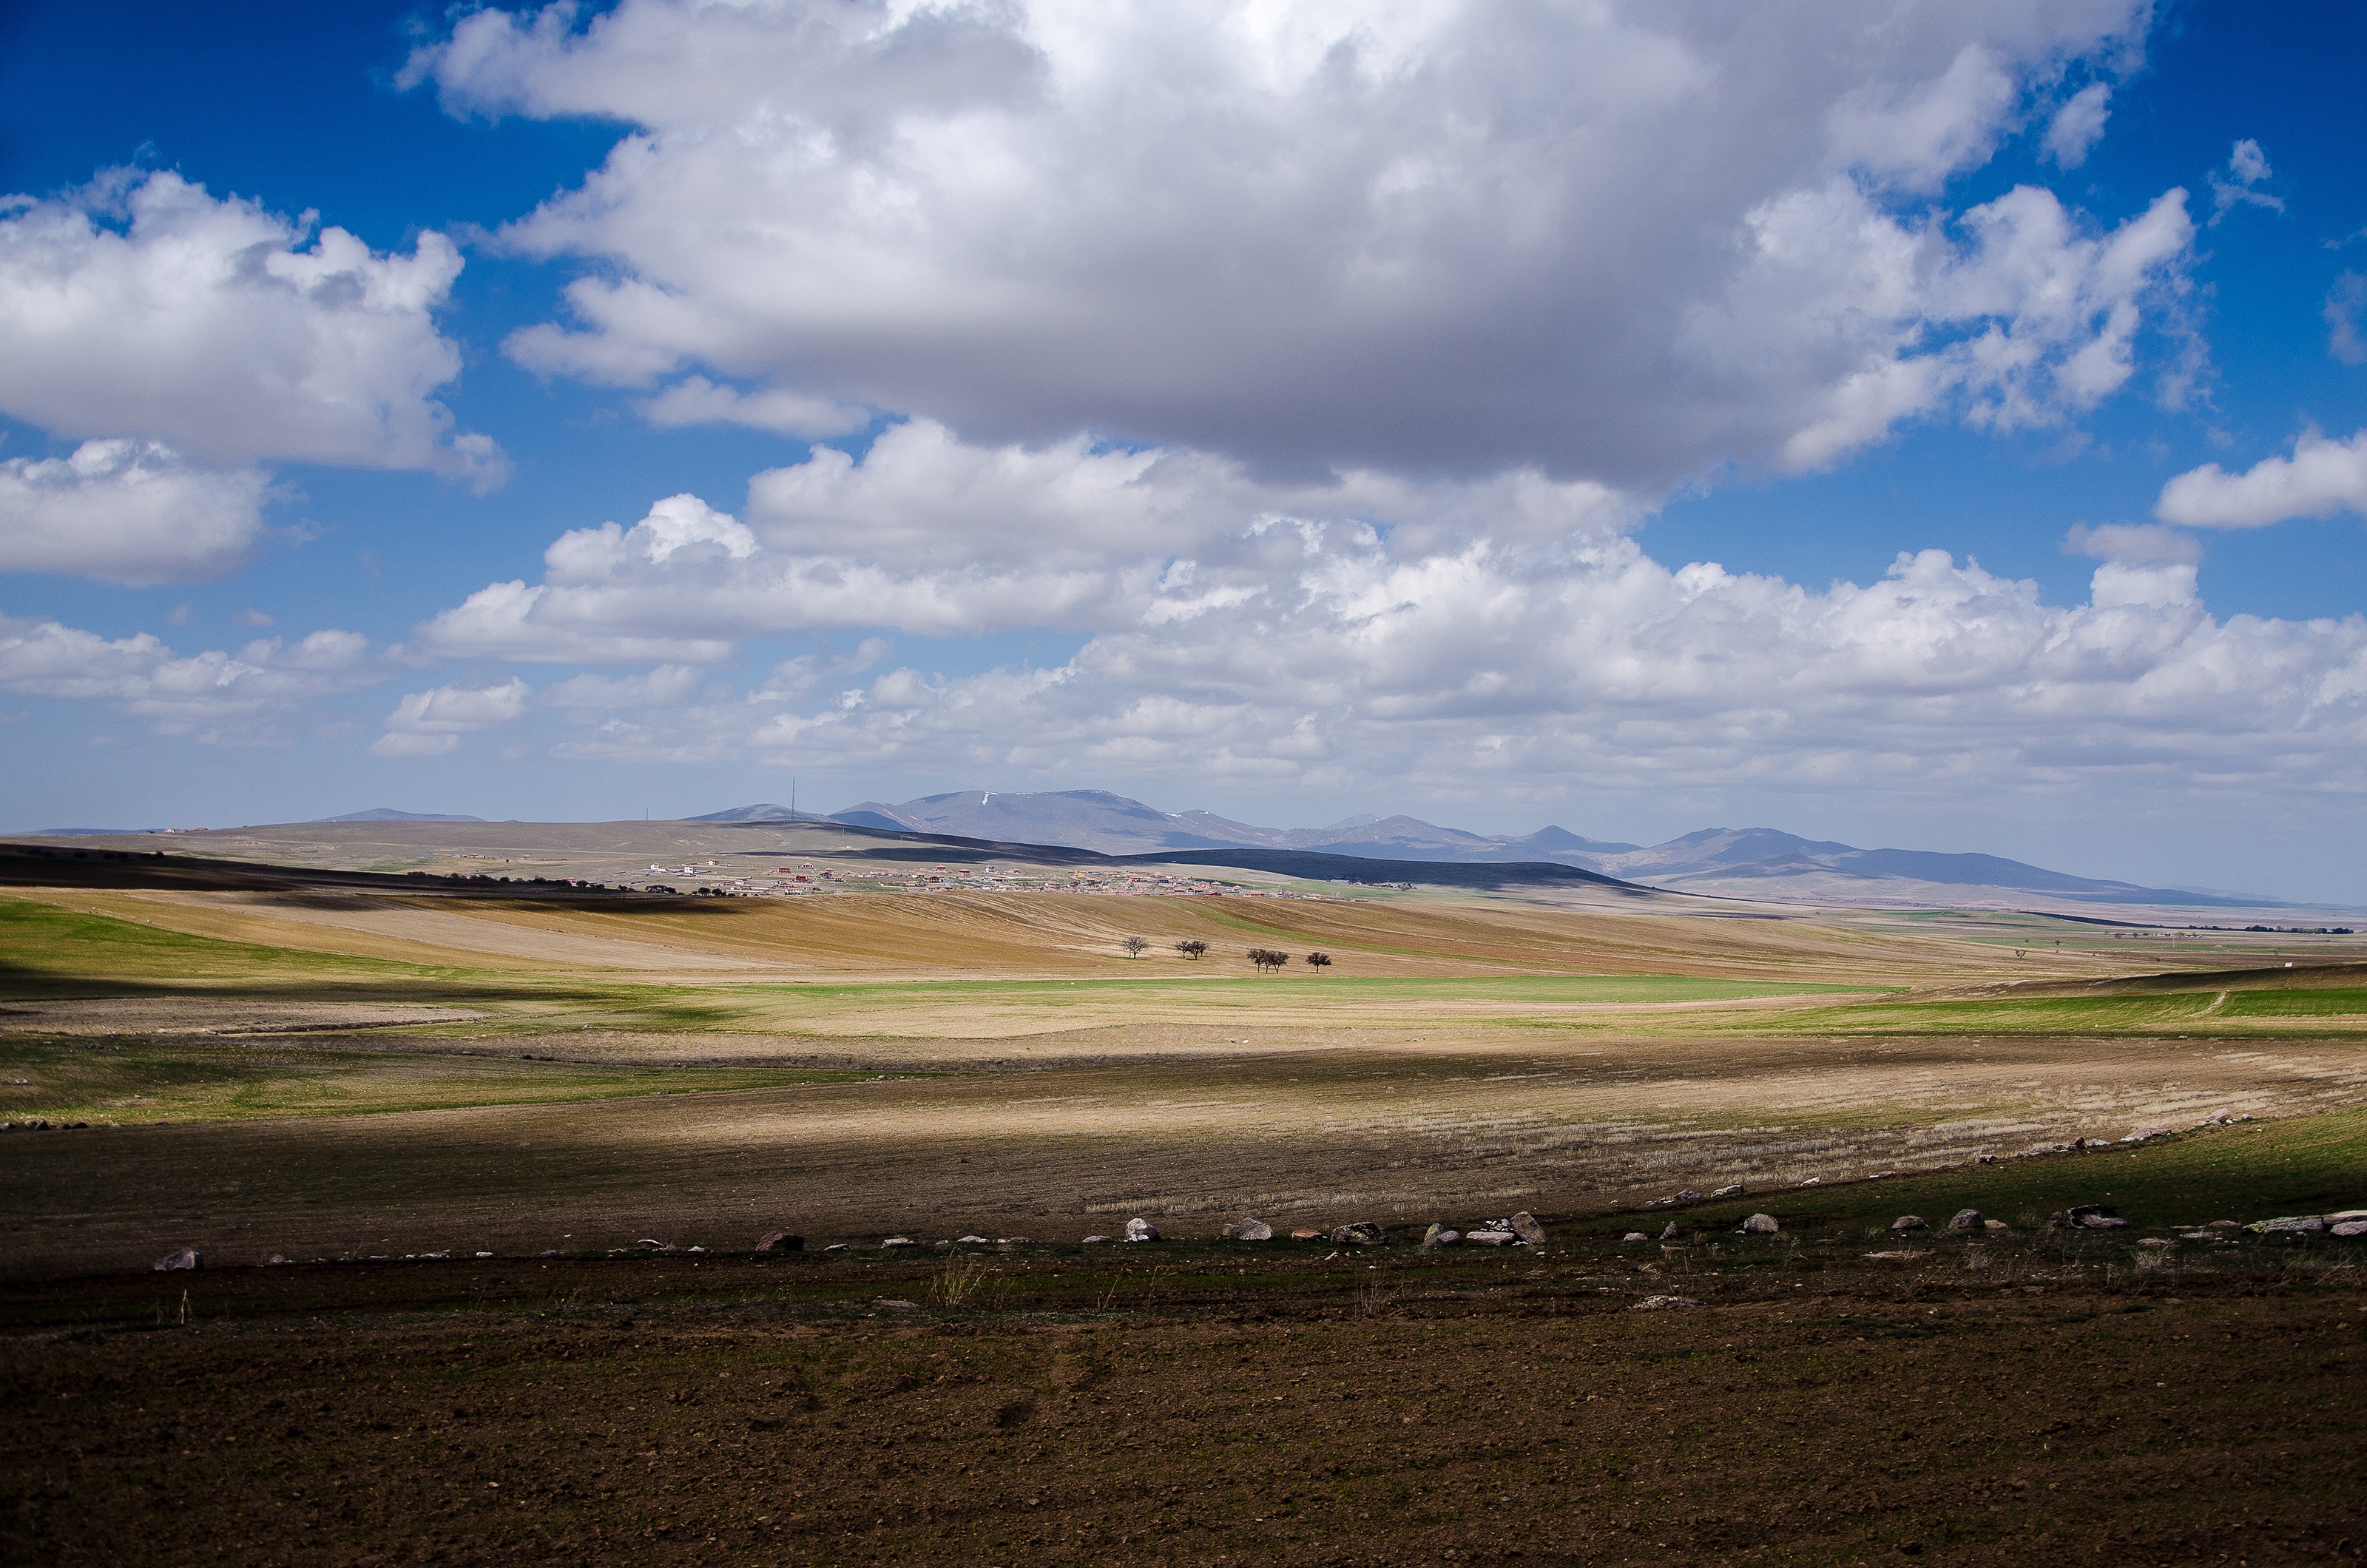
landscape, sea, coast, nature, grass, horizon, mountain, cloud, sky, field, prairie, hill, travel, tourism, plain, trees, clouds, mountains, grassland, turkey, plateau, habitat, cappadocia, steppe, rural area, landform, meteorological phenomenon, natural environment, geographical feature